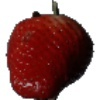
Label: Strawberry 1